London Borough of Tower Hamlets

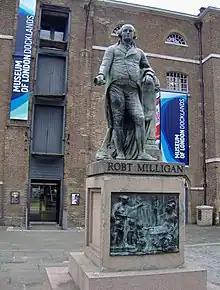
Museum of London Docklands

The London Borough of Tower Hamlets is the local education authority for state schools within the borough. In January 2008, there were 19,890 primary-school pupils and 15,262 secondary-school pupils attending state schools there. Private-school pupils account for 2.4 per cent of schoolchildren in the borough. In 2010, 51.8 per cent of pupils achieved 5 A*–C GCSEs including Mathematics and English – the highest results in the borough's history – compared to the national average of 53.4 per cent. Seventy-four per cent achieved 5 A*–C GCSEs for all subjects (the same as the English average); the figure in 1997 was 26 per cent. The percentage of pupils on free school meals in the borough is the highest in England and Wales. In 2007, the council rejected proposals to build a Goldman Sachs-sponsored academy.